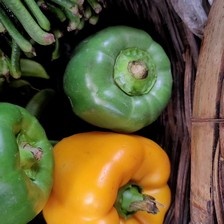
Label: capsicum